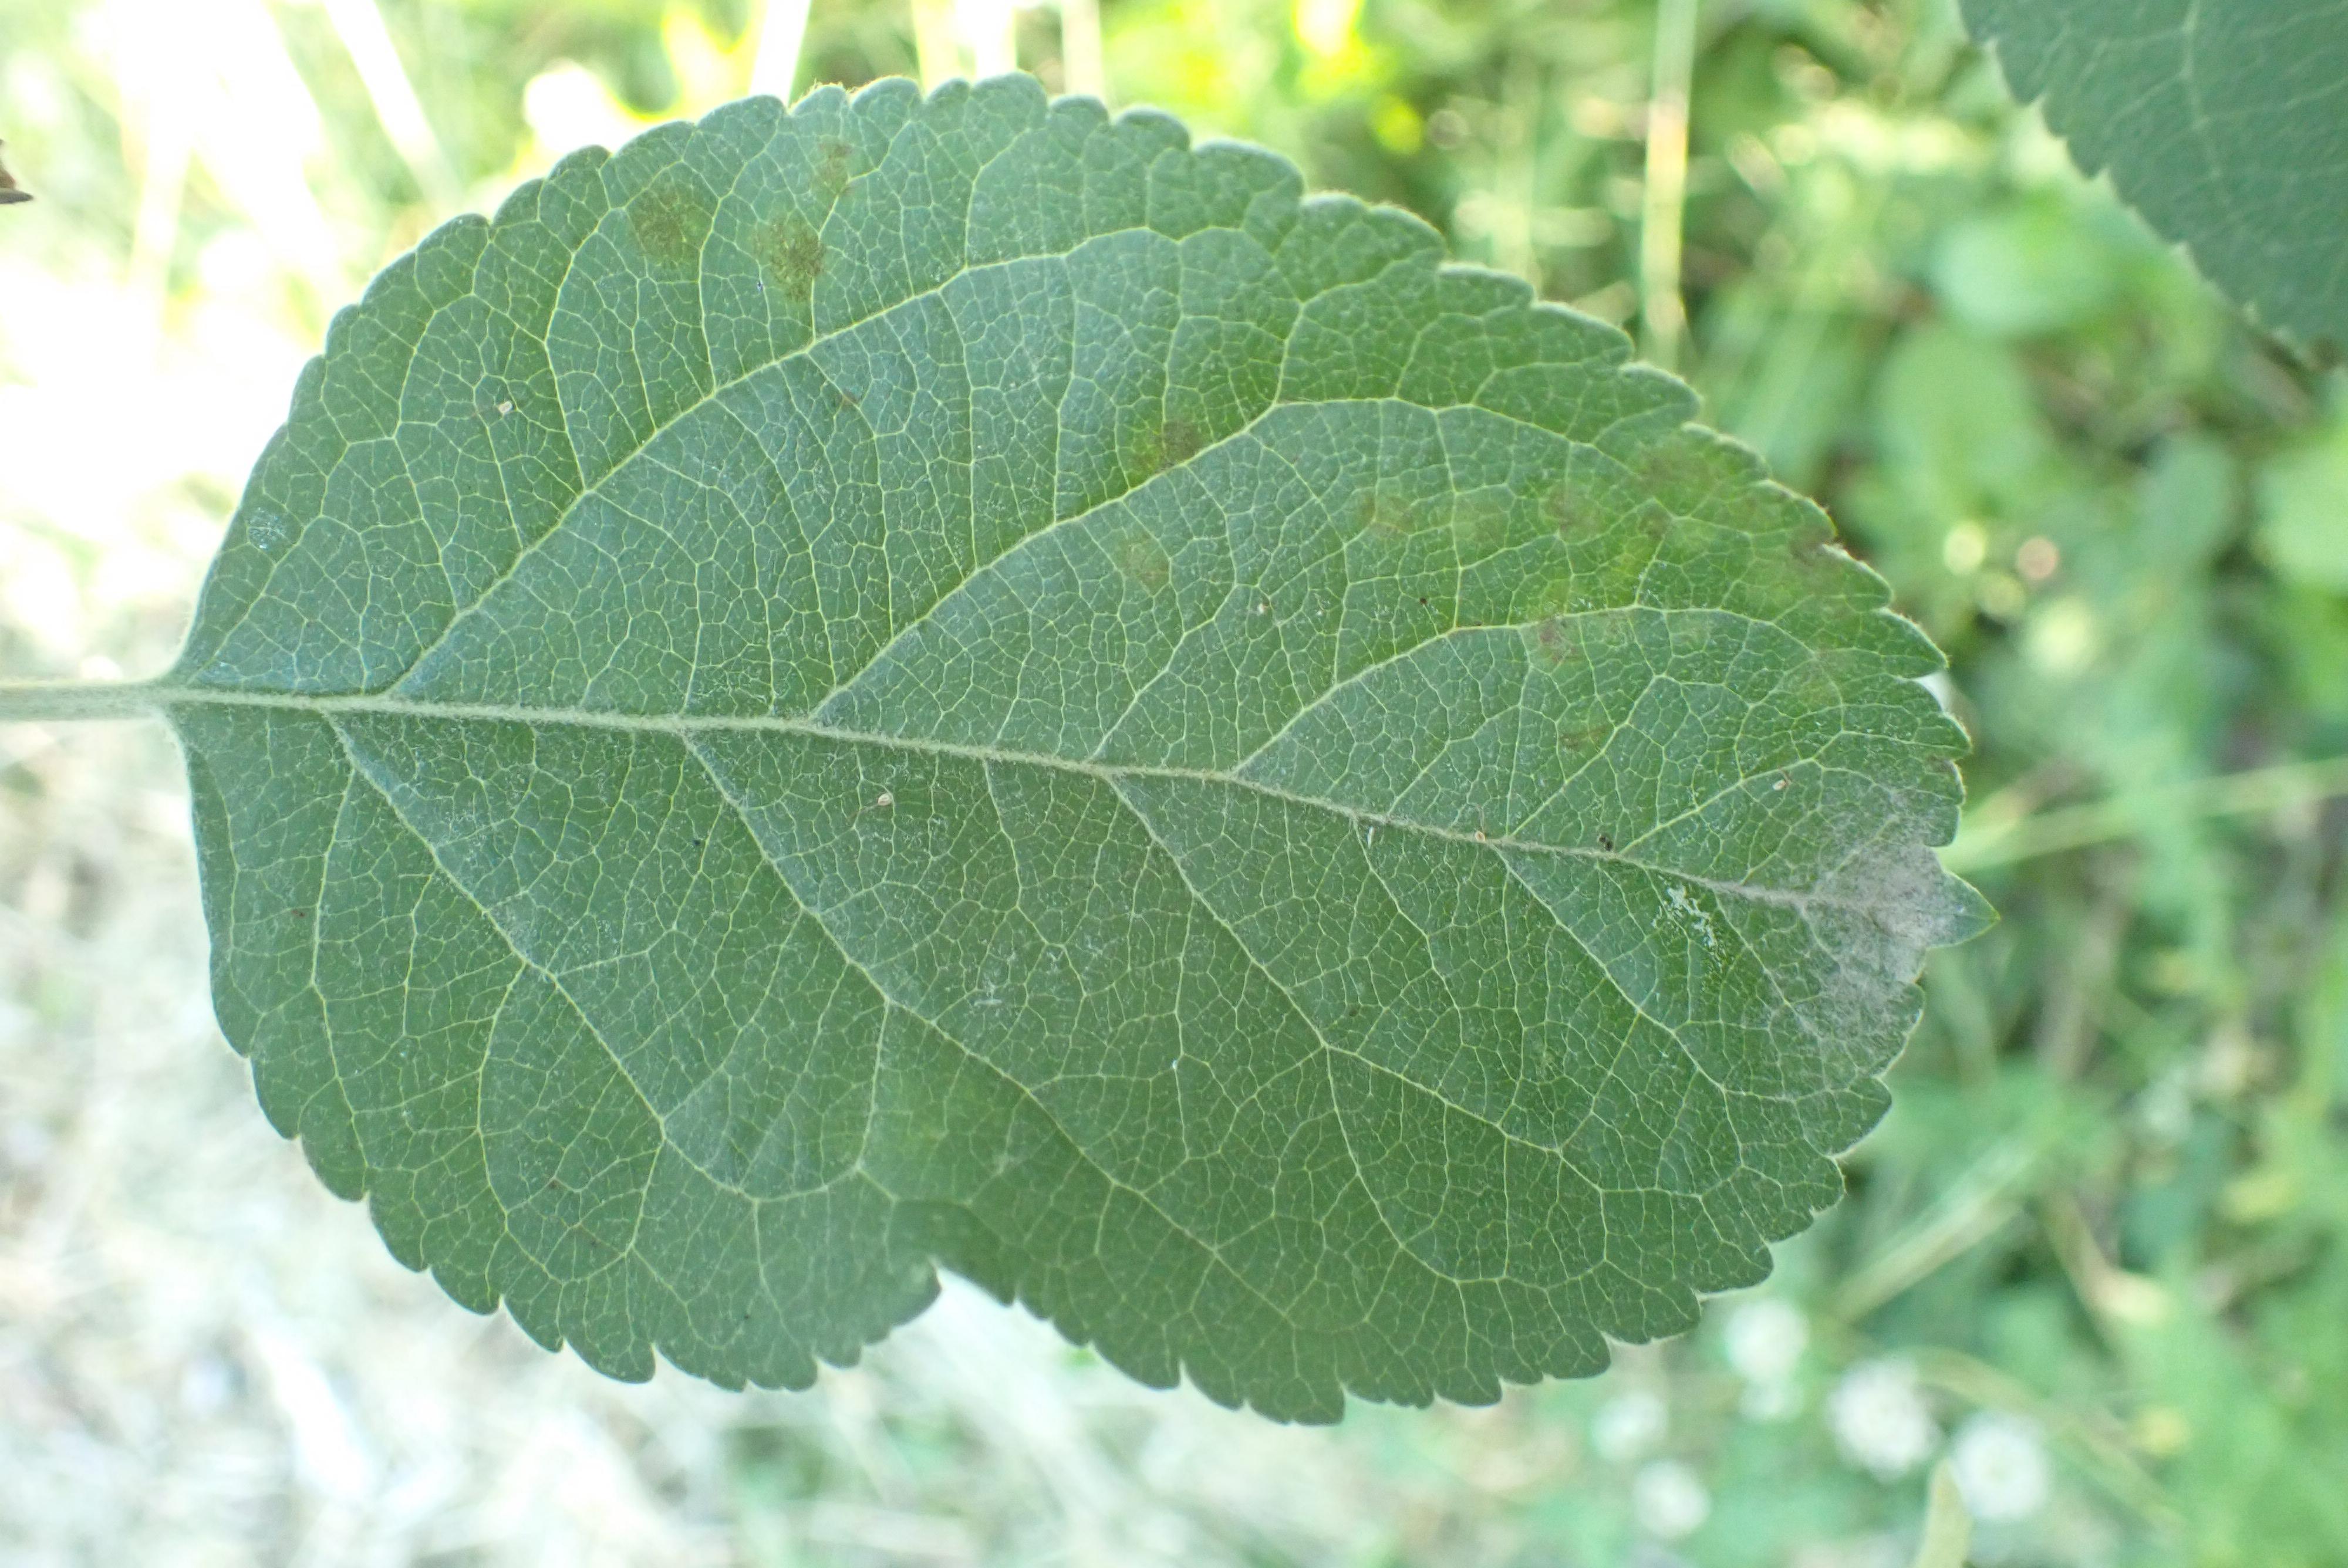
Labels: scab